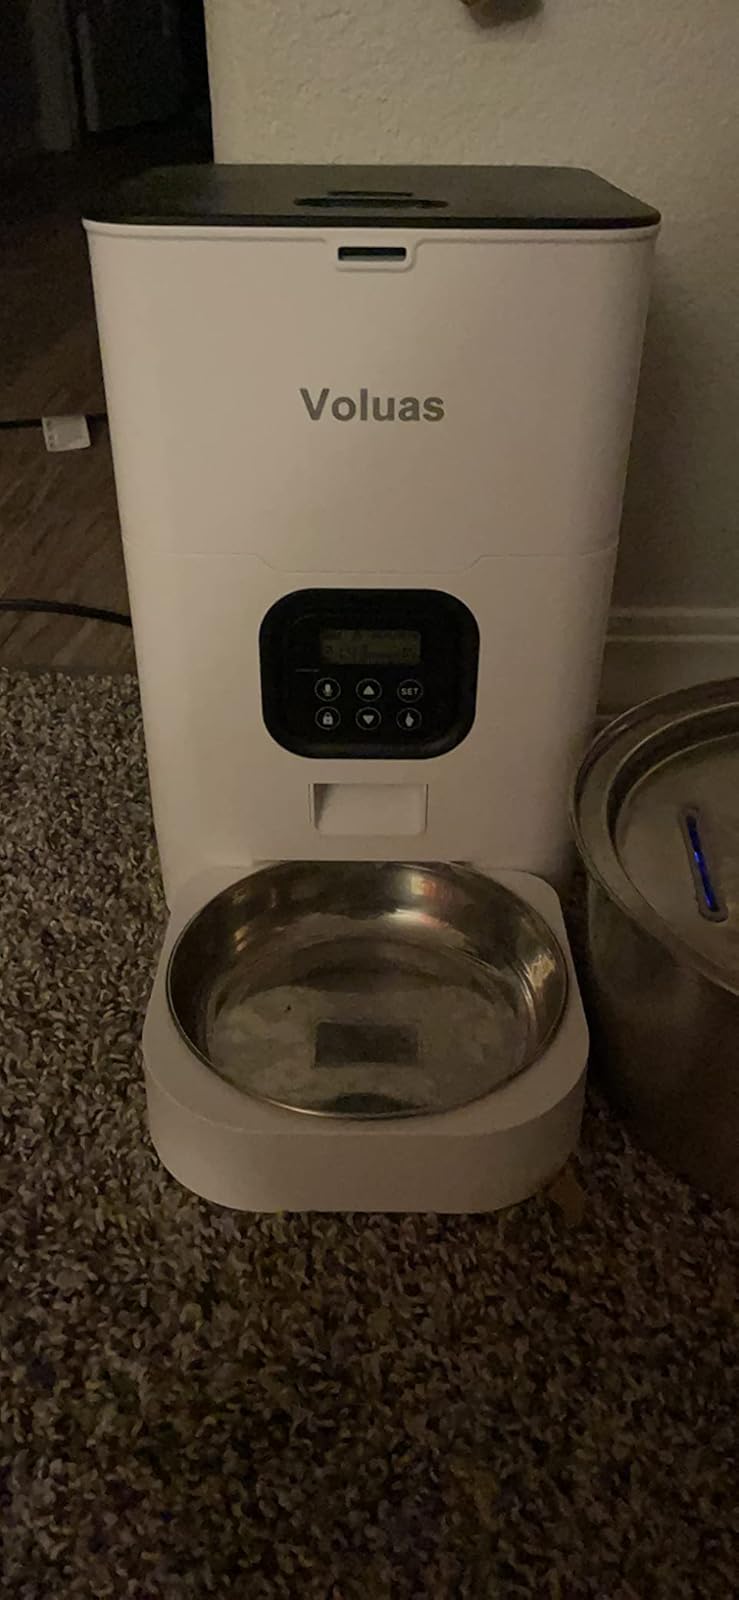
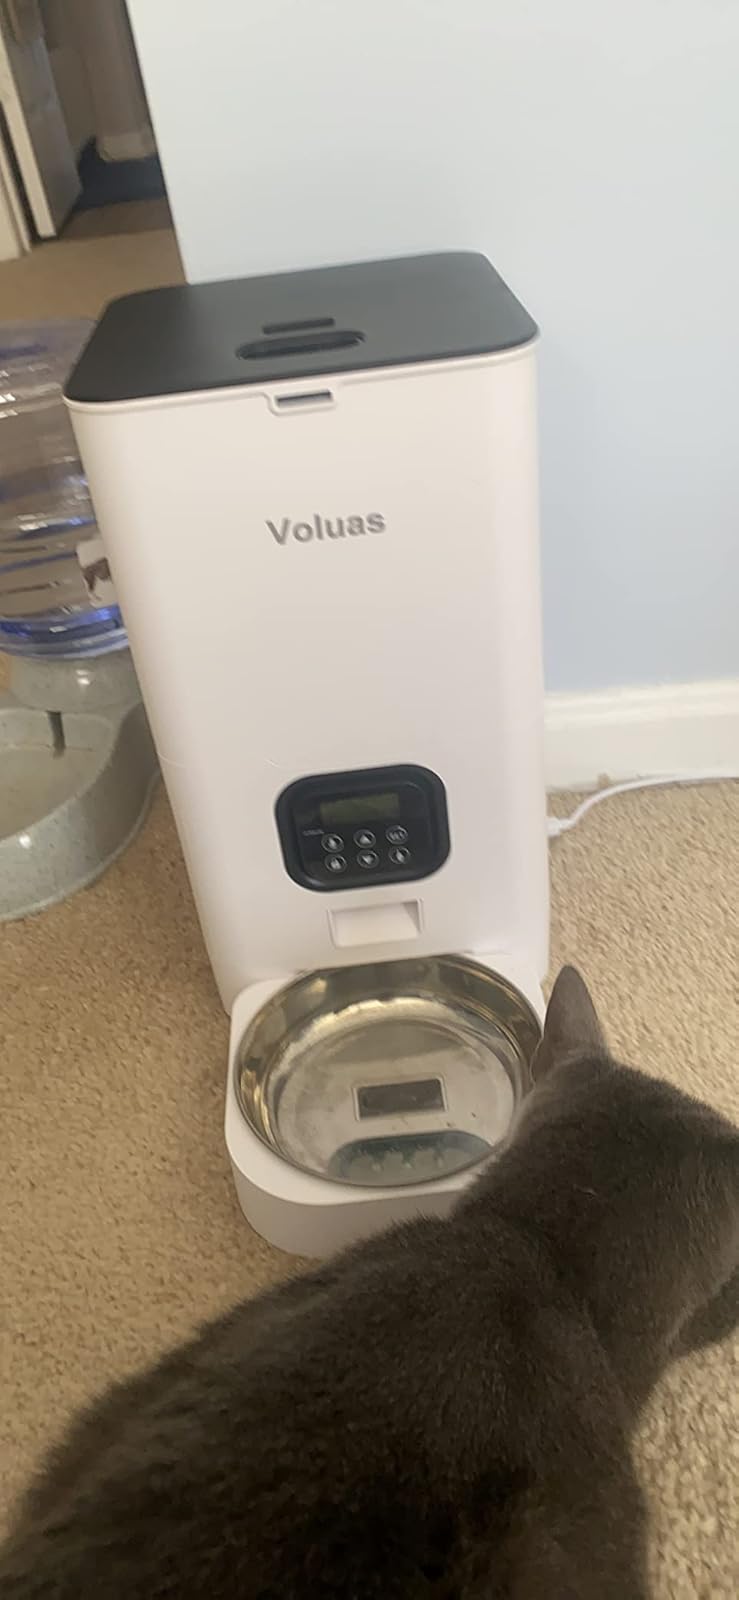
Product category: items_feeder
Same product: yes